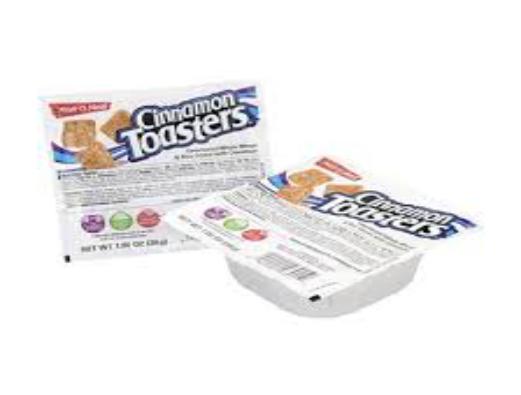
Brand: Cinnamon Toasters
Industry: Food